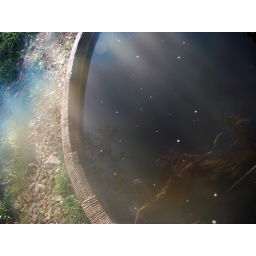
girl in the water